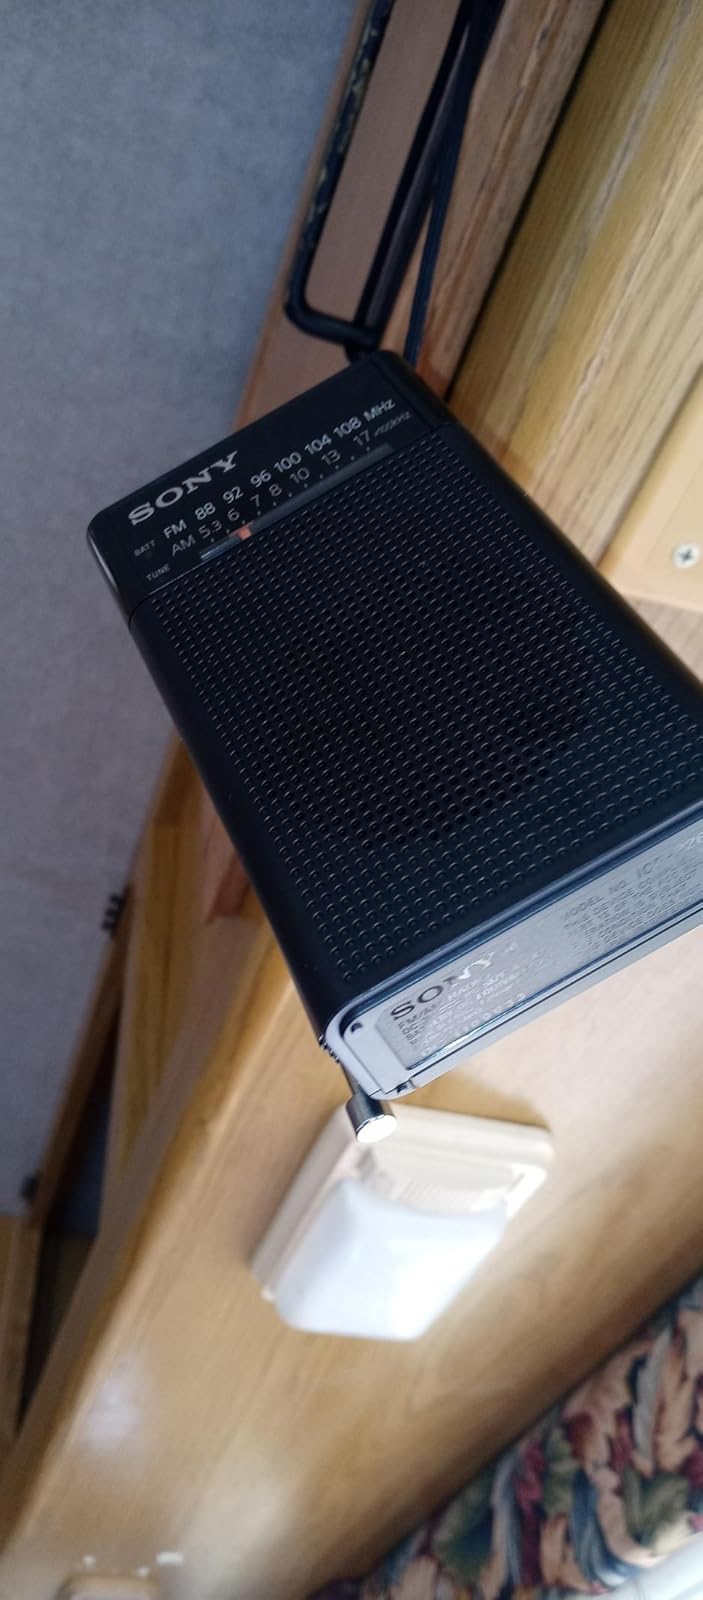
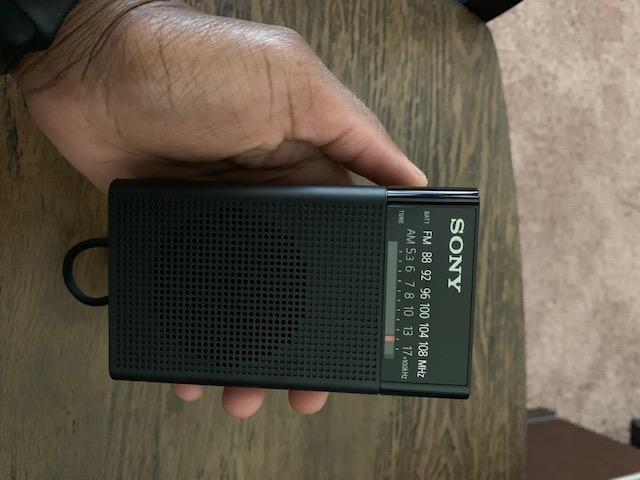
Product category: radio
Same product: yes